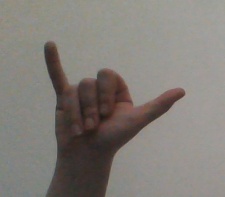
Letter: ya